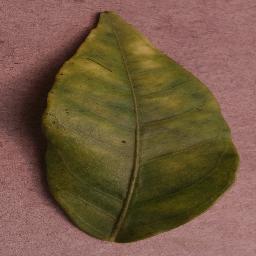
Label: Orange___Haunglongbing_(Citrus_greening)